Neo-burlesque

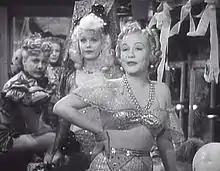
Marion Martin and Gloria Dickson in the film "Lady of Burlesque"

Burlesque was brought to America from Britain in the late 1860s by Lydia Thompson and her "British Blondes", a troupe who spoofed traditional theatrical productions and featured ladies performing men's roles, in costumes considered revealing for the time period. American burlesque soon assimilated music hall, minstrel shows, striptease, comedy and cabaret styles to evolve from the follies of the twenties and thirties to the girlie shows of the 40s and 50s, which eventually gave way to the modern strip club. The striptease element of burlesque became subject to extensive local legislation, leading to a theatrical form that titillated without falling foul of censors.